Molong railway station

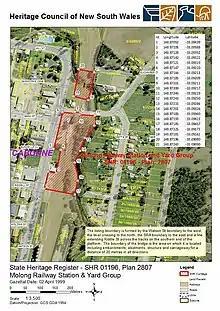
Heritage boundaries

Molong is an excellent example of a standard timber wayside station with excellent detailing a good setting and good supporting buildings. The station has prominence in the main street and is an important visual part of the historic character of the town. The station building is the main element of the group but its setting is important to the way the buildings are seen in the town.